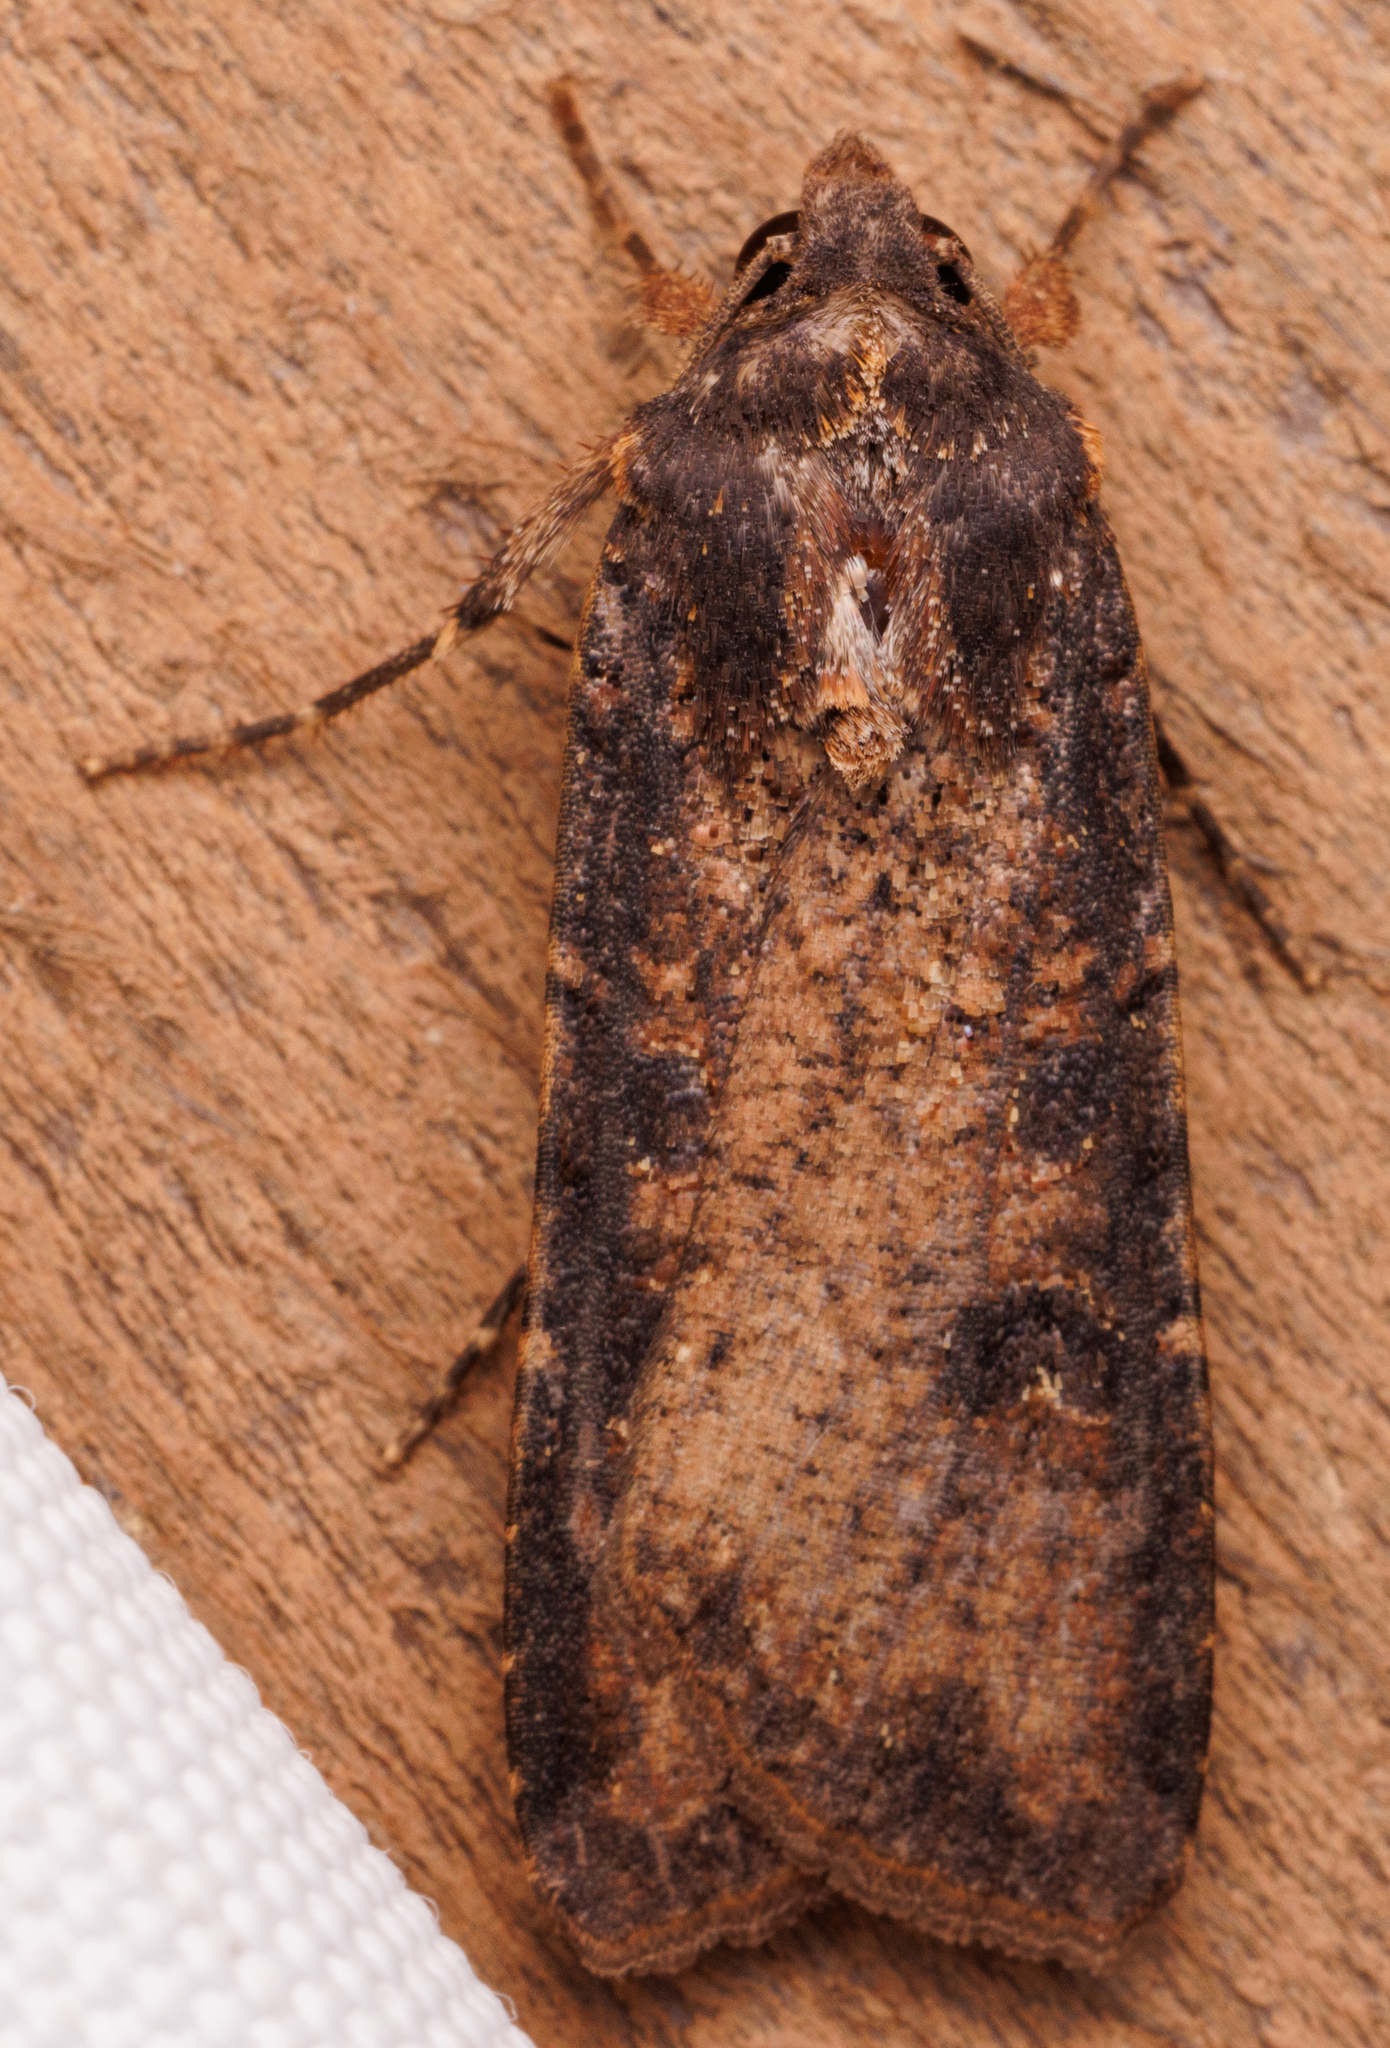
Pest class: cutworms